Tanja Hart

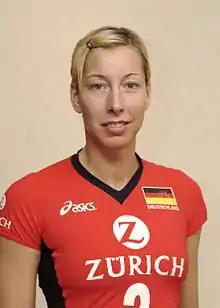
Tanja Hart

Tanja Hart (born 24 January 1974) is a German retired volleyball player who made her debut for the German Women's National Team in 1995.